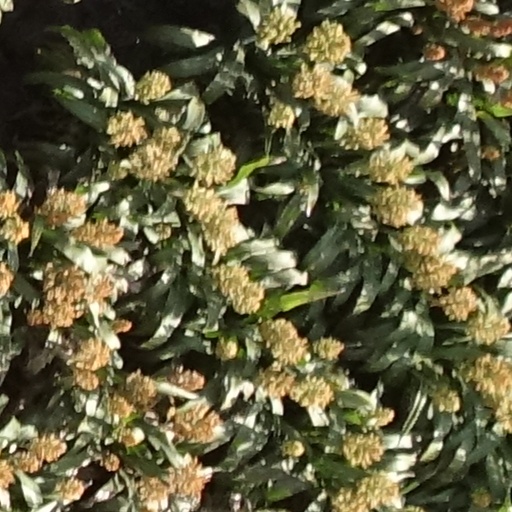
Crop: sorghum